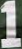
Number: 1